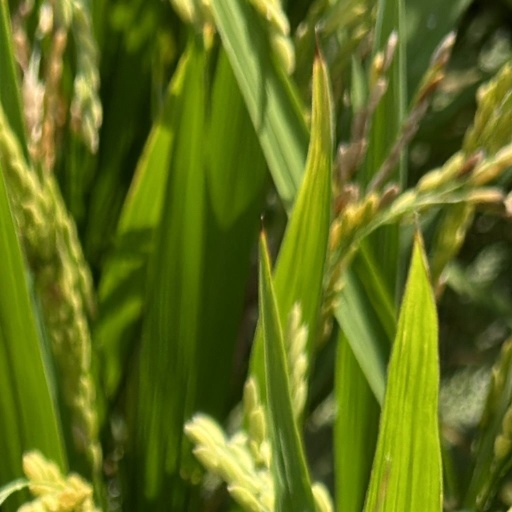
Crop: rice